Kaben

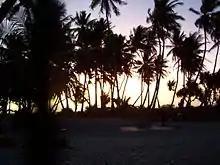
Sunrise on Kaven

Kaven (also Kaben) is a small island in the Maloelap Atoll in the Republic of the Marshall Islands. Situated at the northwesternmost tip of the atoll, it is the largest island and one of the few inhabited ones on the atoll. Together with a few other small islands, it forms part of the "outer islands" of the Marshalls. The island is located to the east of the Likiep Atoll, between Jeltonet in the southwest and Anejaej in the northwest. The southwesternmost tip of the island is called Anenemmwaan also. The region is uninhabited.